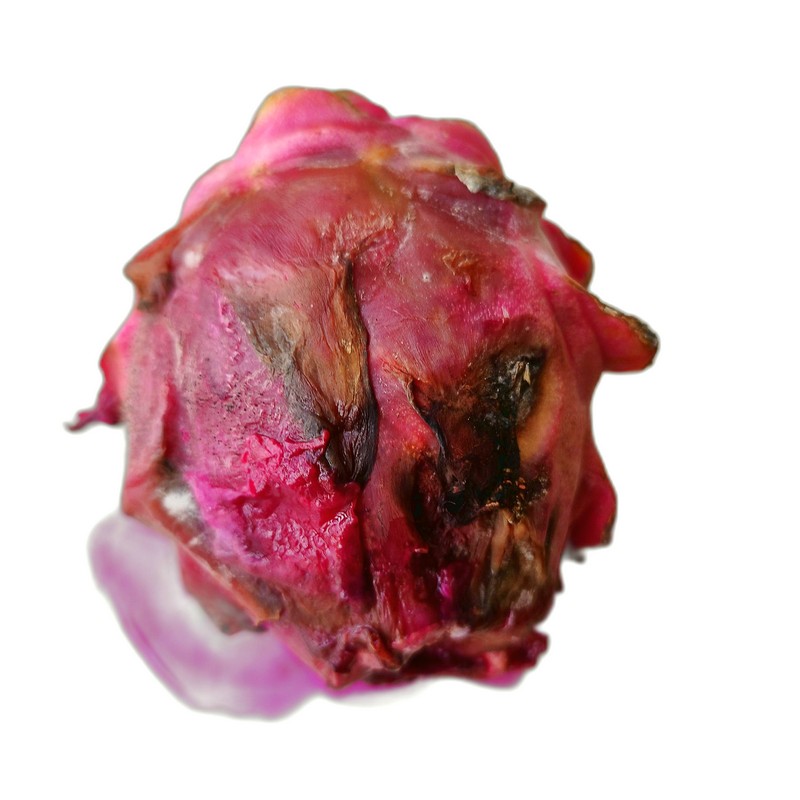
Label: Defect Dragon Fruit